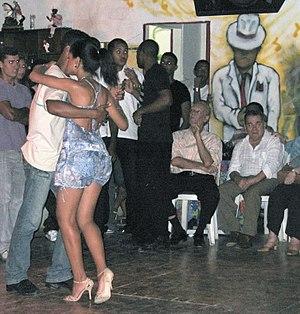
La Samba de Gafieira est une danse de couple, née à Rio de Janeiro, et classée dans les danses de salon brésiliennes. Elle est principalement dansée sur des musiques de samba, bossa nova et MPB, et comme telle fondée sur une mesure à deux temps. Elle a emprunté son nom aux Gafieiras, ces lieux de danse où les couches populaires brésiliennes pratiquaient les danses de couples ou danses de salon, au début du XXᵉ siècle.